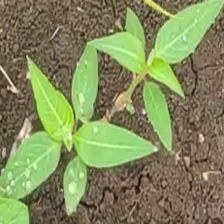
Weed species: Moti_dudhi(Euphorbia_geneculata_L)